Christopher C. Kraft Jr.

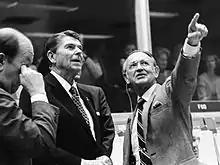
refer to caption

The principles that Kraft had inculcated continued to have an impact at Johnson Space Center long after he retired. As Lunney reflected in 1998: